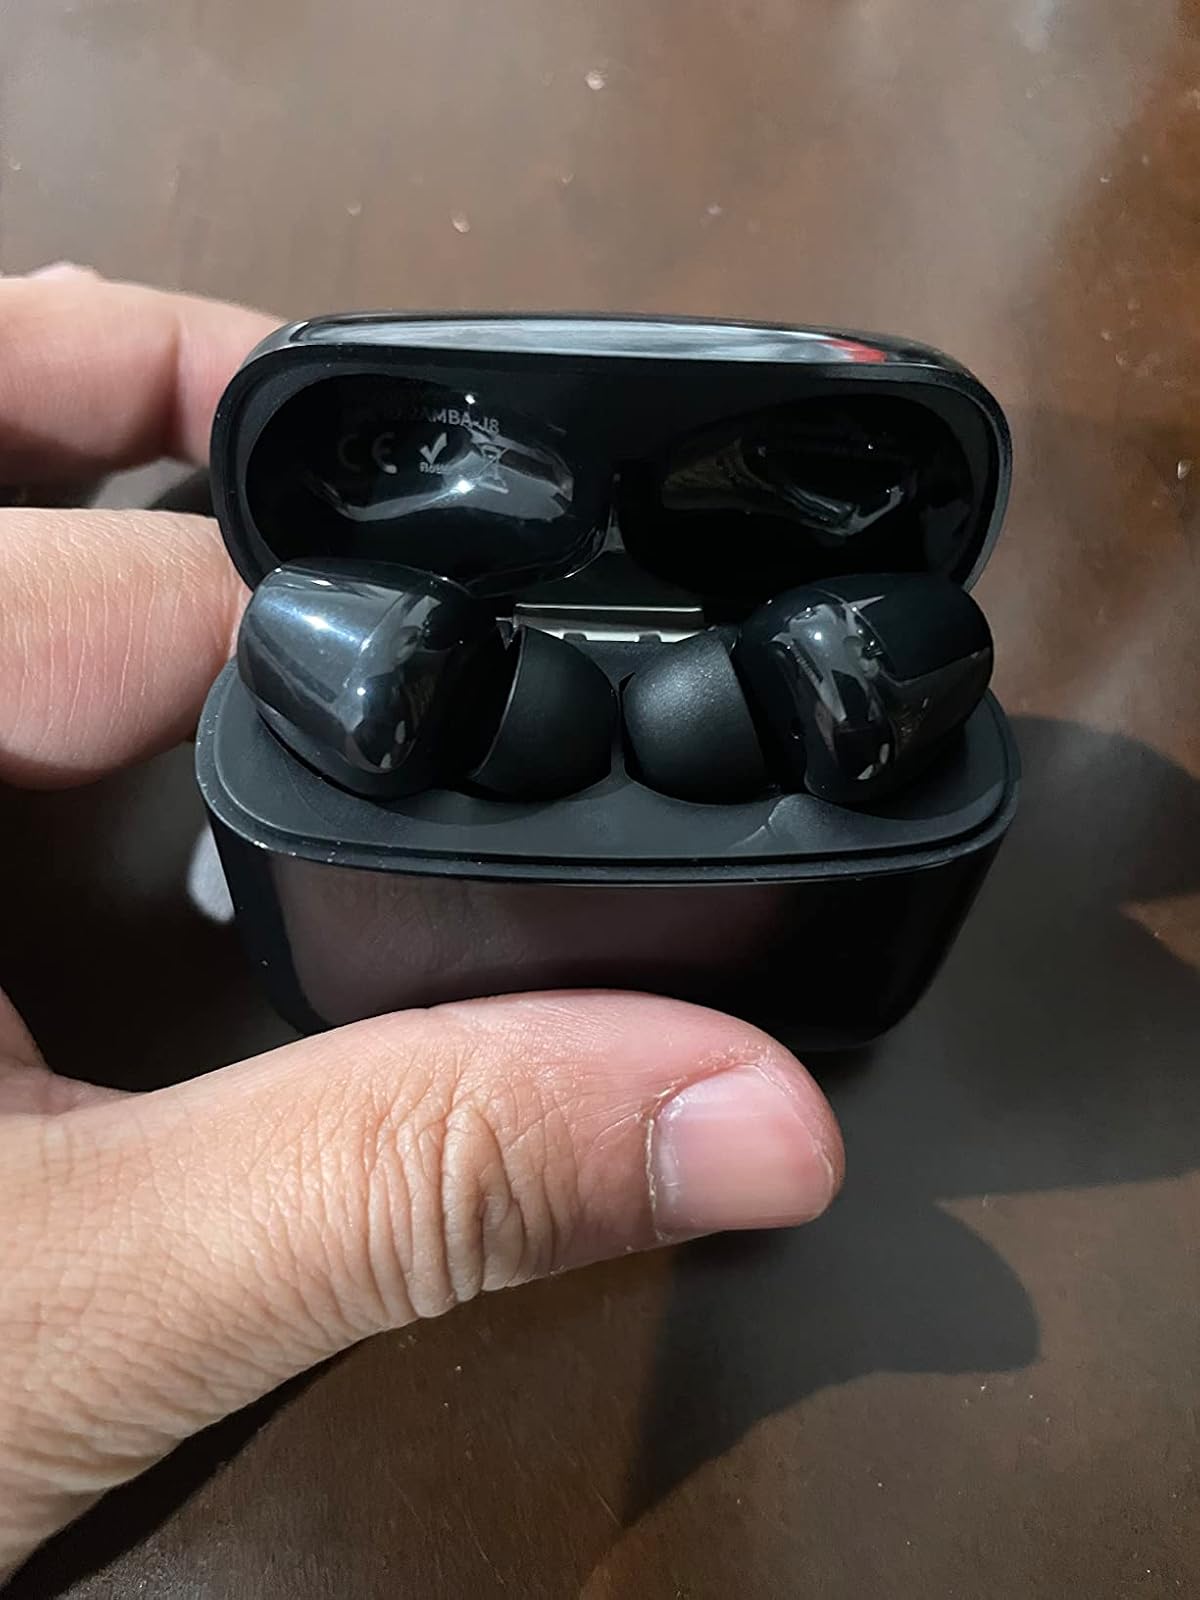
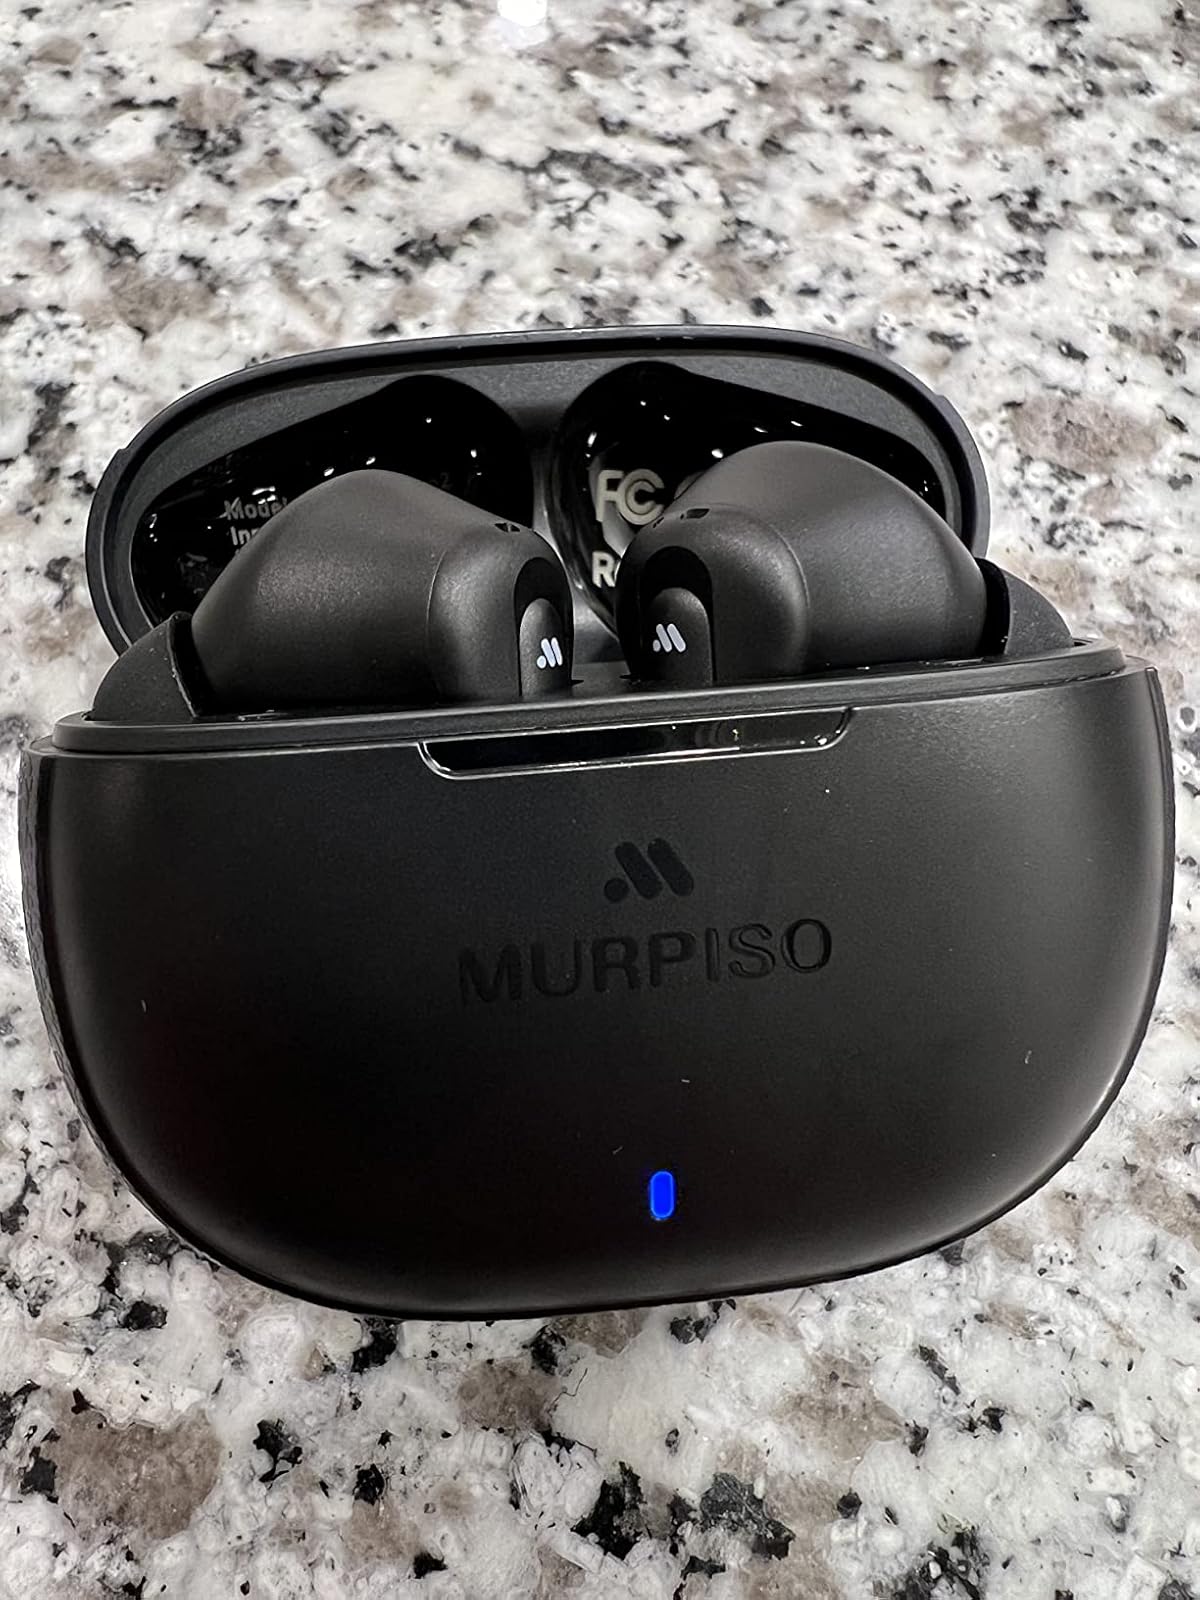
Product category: earbuds
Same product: no